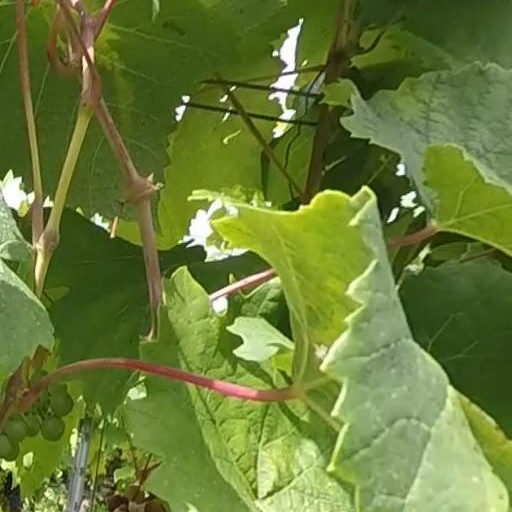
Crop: grape